Answer in natural language. Estimate the real world distances between objects in the image. Which object is closer to brown side table with a drawer, room with bed covered in bedsheet or Window? Choose between the following options: room with bed covered in bedsheet or Window
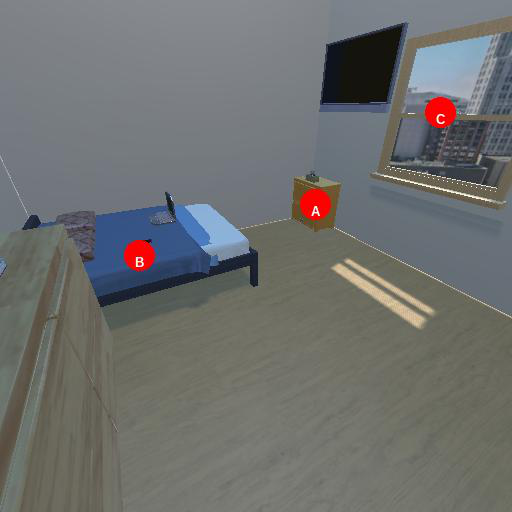
<answer>Window</answer>